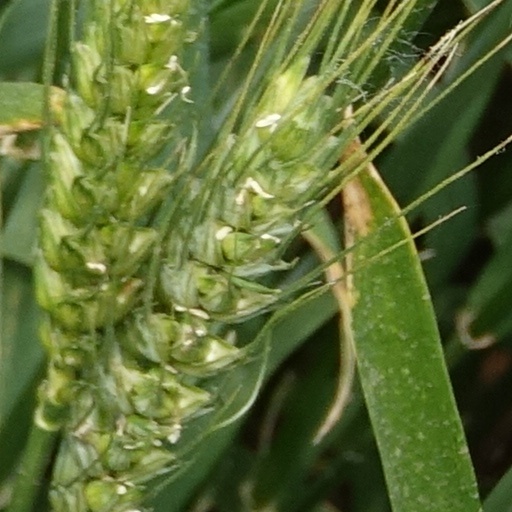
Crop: wheat